Radical War

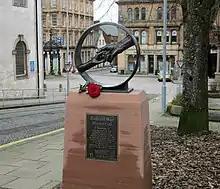
Radical War monument in Greenock, across the street from the Jail site. The Dutch Gable building of 1755 is seen past the clasped hands, the Mid Kirk of 1761 is to the left.

Large numbers of suspected ringleaders were imprisoned at various jails around the region. The Port Glasgow Volunteers served in Paisley during the strike, and when returning home on Saturday 8 April escorted five prisoners to be taken on to Greenock jail in a cart. On the way through Port Glasgow, their commanders responded to rumours by increasing the escort from 30 to 80 men, and they met with minor hostility while marching through the town of Crawfurdsdyke. They reached Greenock jail, and while handing over the prisoners had to shelter from stones thrown from higher ground to the south of the jail.